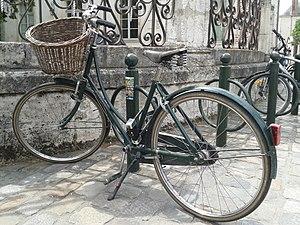
Pashley Princess.
Cette liste des fabricants de bicyclettes liste toutes les entreprises qui fabriquent des bicyclettes.